Poggatacut (sachem)

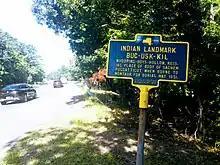
Resting place of Sachem Poggatacut, also known as Sachem's hole

The end of the Pequot war (1636–38) saw the Pequots decimated as the toll of contact with the Europeans via the fur trade and superior numbers of Narragansetts ended their dominance on Long Island. With the Narragansetts set to eradicate the Montaukett tribe, Poggatacut sought to ally with the settlers and Gardiner. By 1648 he was Sachem of Shelter Island and travelled from his residence on Sachem’s Neck to visit with the other tribes. It was on one of these visits that he died in 1651. His funeral train bore his body back to Montauk and stopped at Buc-Usk-Kil, a place on the road from Sag Harbor to East Hampton. Indian lore has that where his head rested there was a shallow hole in the ground, approximately 1 1/2 feet deep, later called the Sachem's hole, which for passing Indians became a sacred place. For 200 years passing tribes would stop and remove the twigs and leaves that had fallen into the hole; until the 1950s when the roadway (E Hampton-Sag Harbor turnpike/ NY 114) was widened and the sachems hole obliterated.